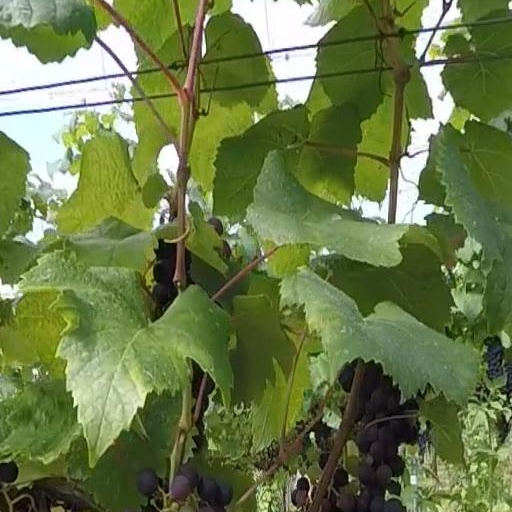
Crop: grape